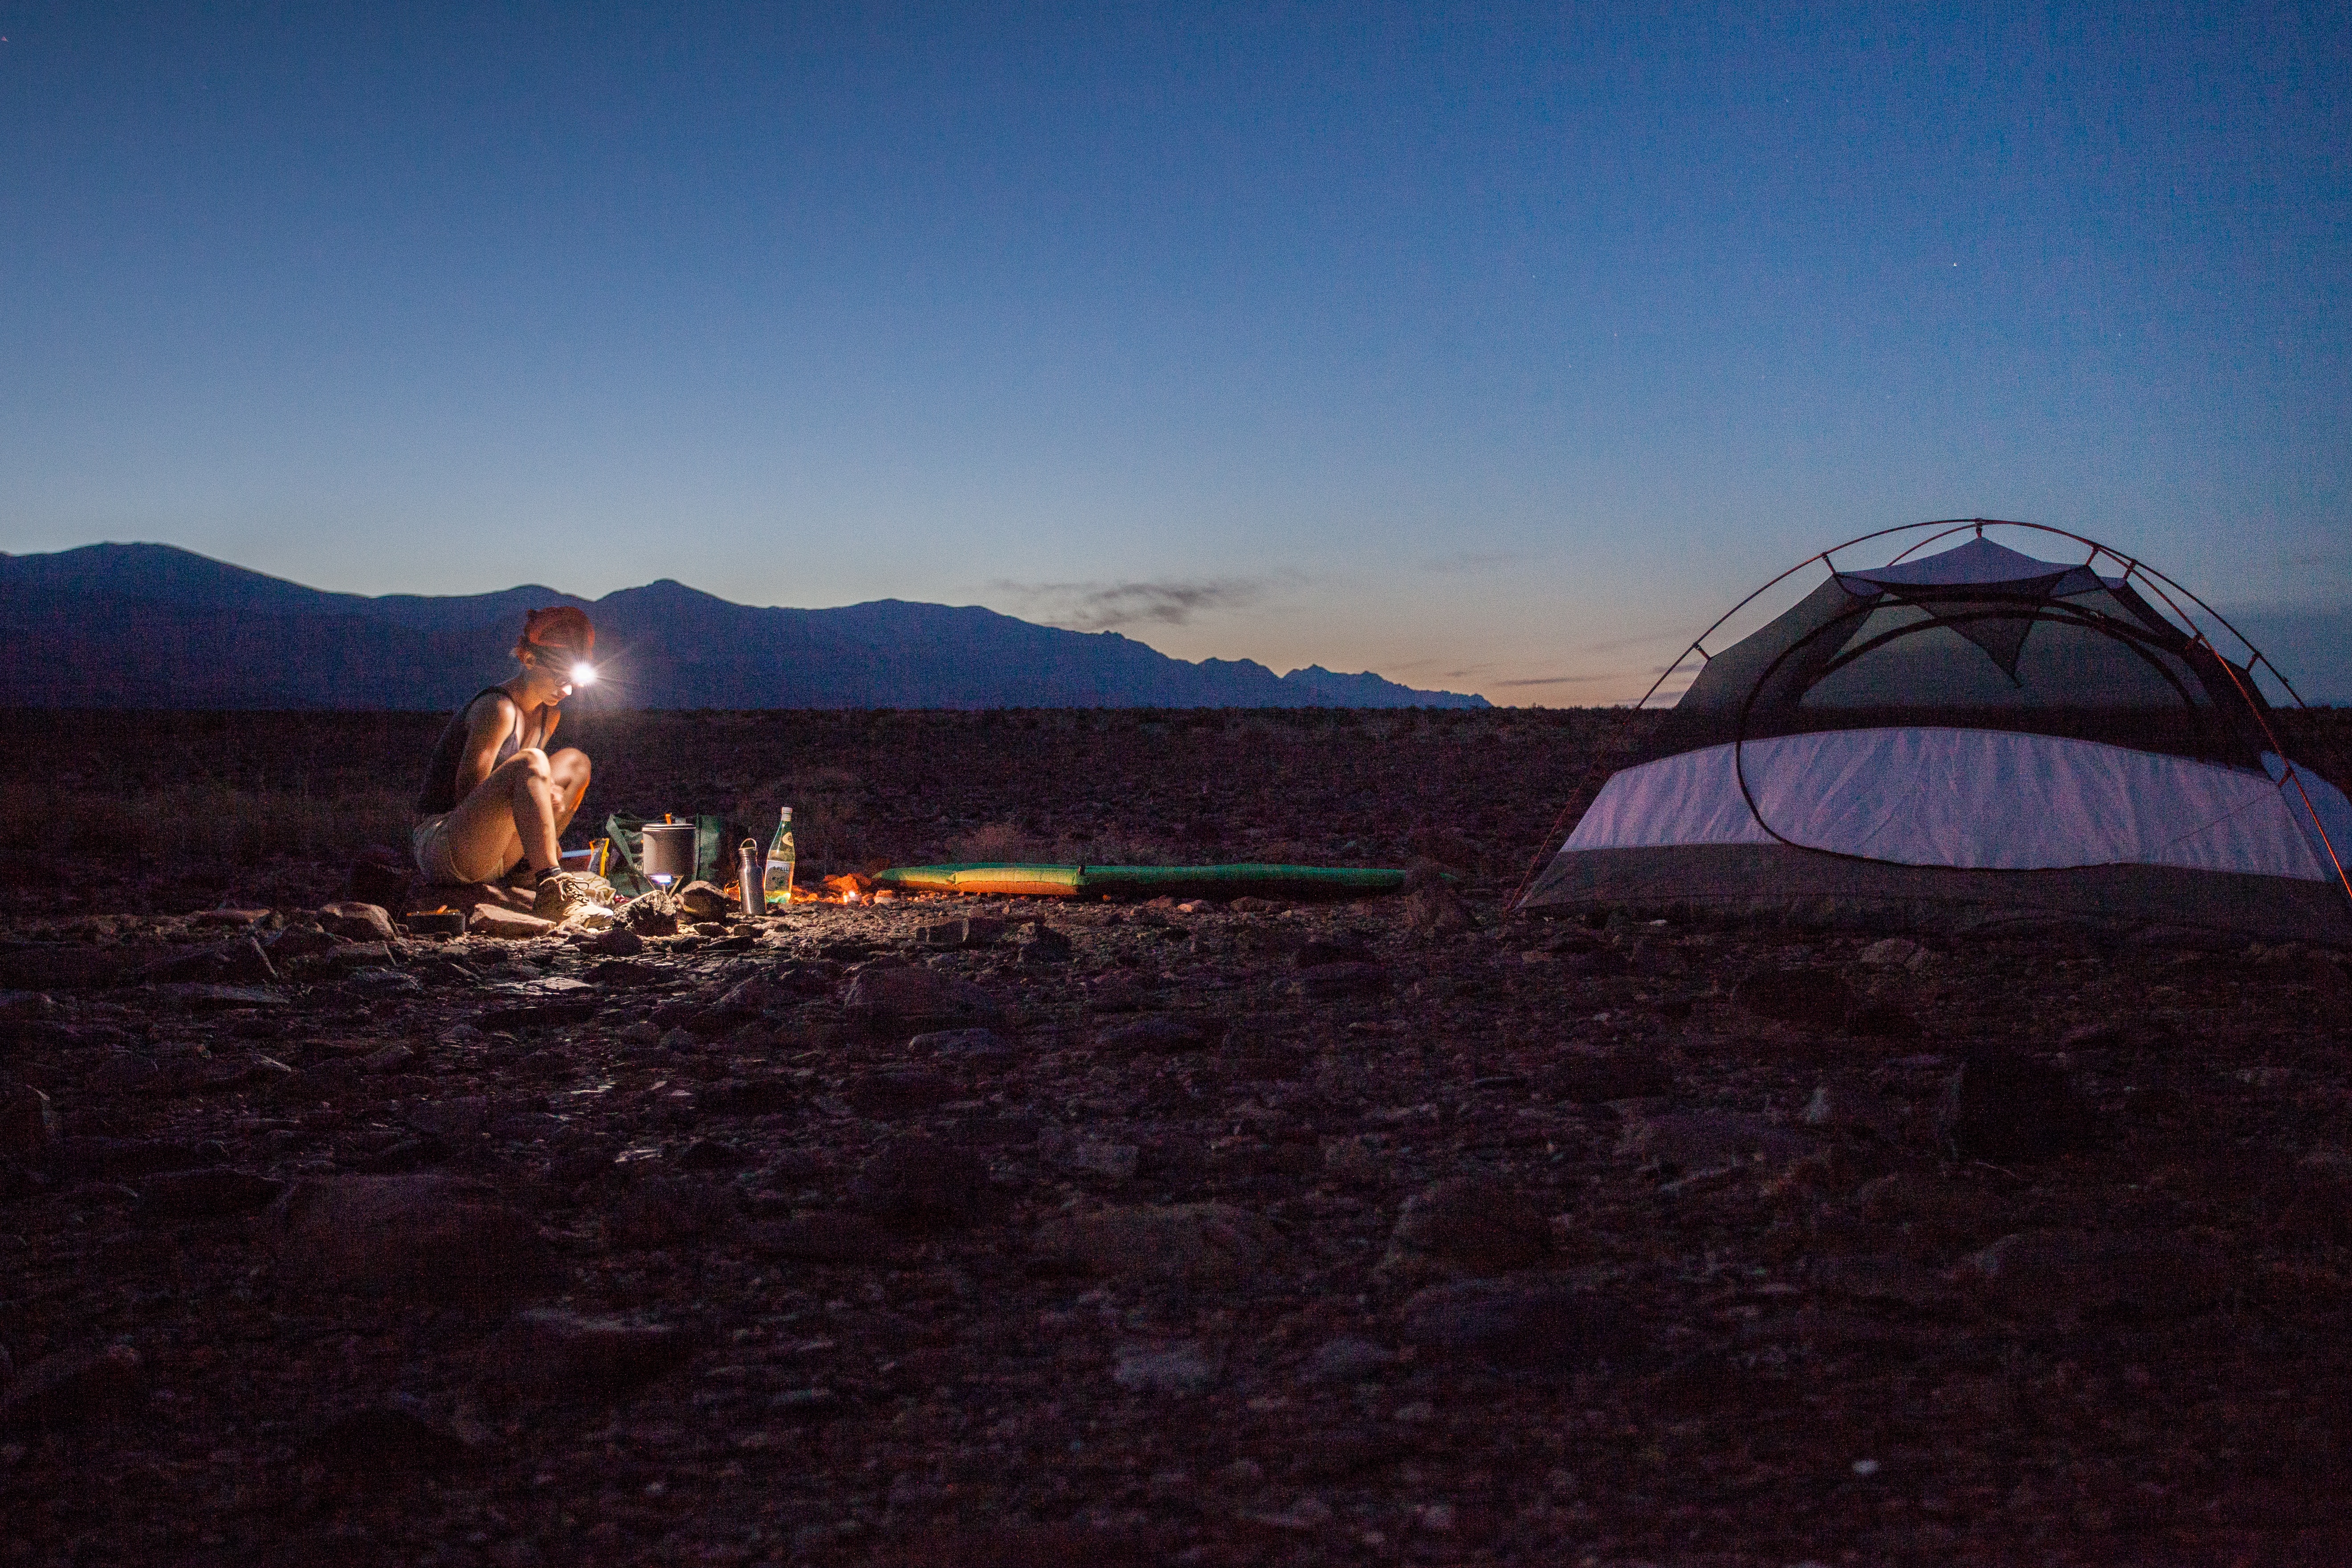
landscape, horizon, wilderness, mountain, cloud, sky, sunrise, night, sunlight, morning, hill, building, dawn, mountain range, vacation, hut, evening, twilight, camping, tent, observatory, cool image, fell, cool photo, phenomenon, rural area, mountain tent, mountainous landforms, ecoregion